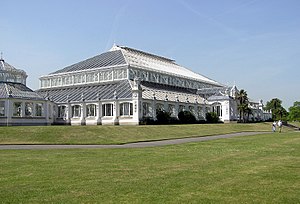
Kew Gardens / Historie
Det Tempererede Hus.
Kew Gardens eller officielt Royal Botanic Gardens, Kew, er et omfattende haveanlæg med flere drivhuse mellem Richmond upon Thames og Kew i det sydvestlige London, England.